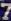
Number: 7